Hazaras

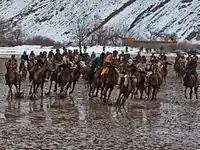
Buzkashi in Afghanistan

Sunni Hazaras have practiced Sunni Islam for a long time, predating the Afghan Amir, Abdul Rahman's occupation of Hazara lands. However, some were forcefully converted from Shi'a to Sunni Islam following Abdur Rahman's occupation and the Hazara genocide. In Afghanistan, they primarily inhabit the provinces of Baghlan, Badghis, Ghor, Kunduz, Panjshir, Bamyan, Badakhshan, Parwan, and Kabul.